Albert J. R. Heck

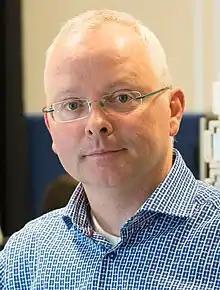

Albert J.R. Heck (born 25 November 1964) is a Dutch scientist and professor at Utrecht University, the Netherlands in the field of mass spectrometry and proteomics. He is known for his work on technologies to study proteins in their natural environment, with the aim to understand their biological function. Albert Heck was awarded the Spinoza Prize in 2017, the highest scientific award in the Netherlands.